Rorschach, Switzerland

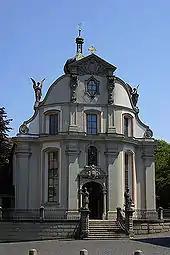
Baroque Church of St. Kolumban

From the , 4,033 or 46.6% are Roman Catholic, while 1,868 or 21.6% belonged to the Swiss Reformed Church. Of the rest of the population, there are 9 individuals (or about 0.10% of the population) who belong to the Christian Catholic faith, there are 407 individuals (or about 4.71% of the population) who belong to the Orthodox Church, and there are 187 individuals (or about 2.16% of the population) who belong to another Christian church. There is 1 individual who is a Jew, and 1,106 (or about 12.79% of the population) who are Muslims. There are 68 individuals (or about 0.79% of the population) who belong to another church (not listed on the census), 652 (or about 7.54% of the population) belong to no church, are agnostic or atheist, and 316 individuals (or about 3.65% of the population) did not answer the question.